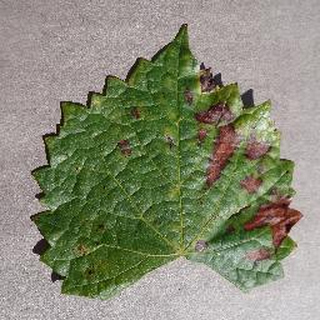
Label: grape_esca_black_measles